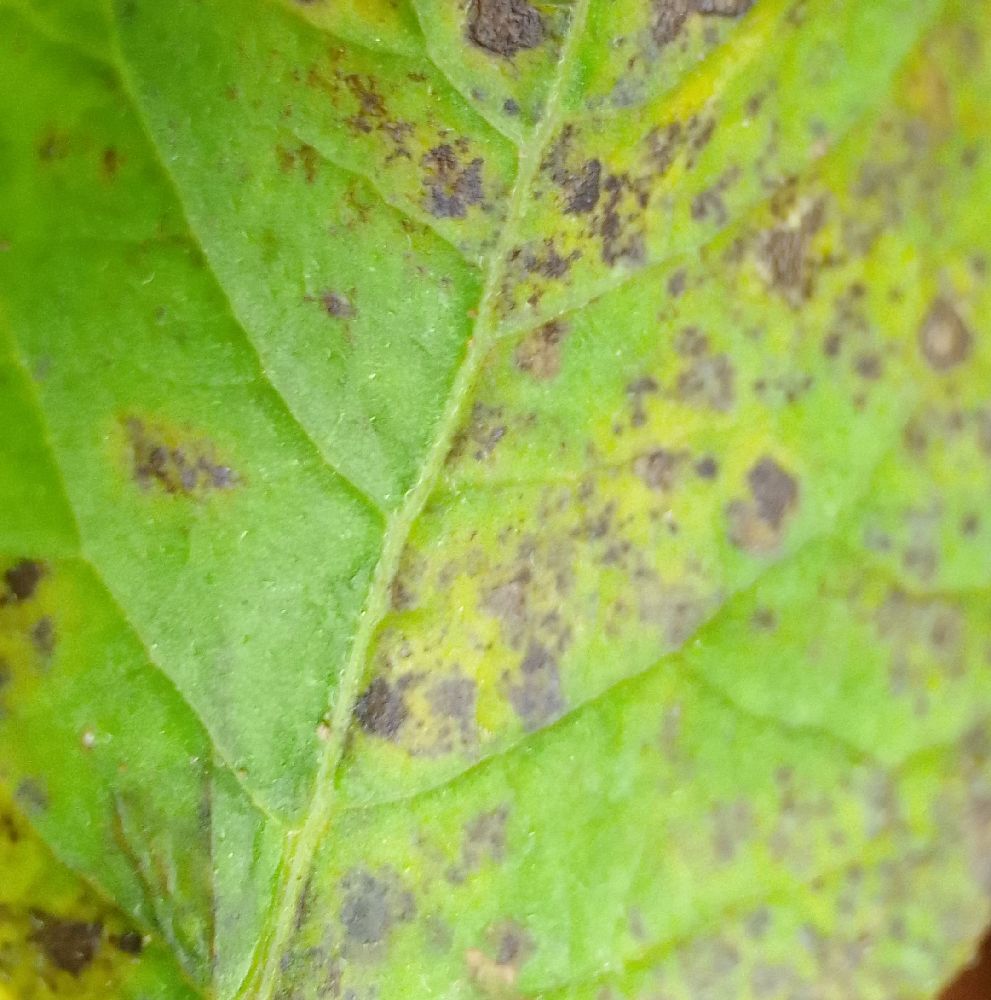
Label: Early blight